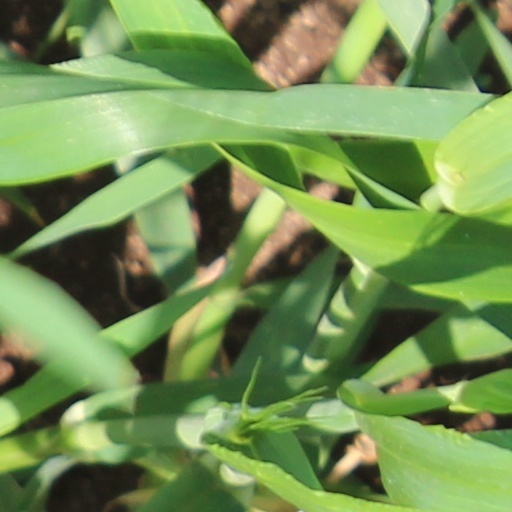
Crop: wheat